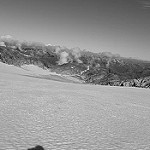
Label: B & W